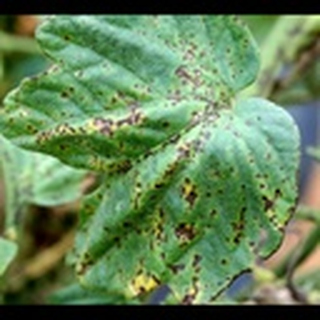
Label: cotton_bacterial_blight